Californium

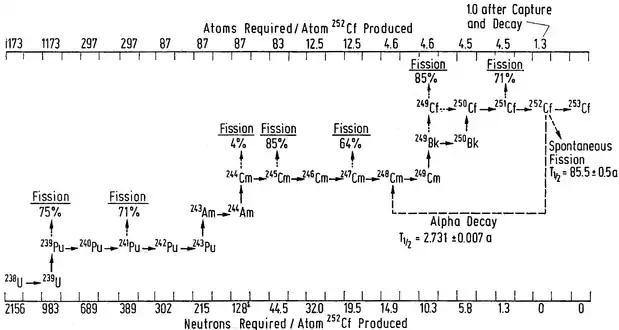
A complex flow diagram showing various isotopes.

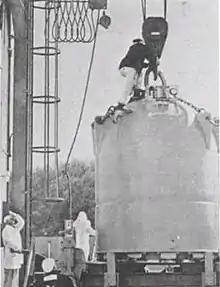
Large conical structure on a pulley with a man on top and two near the base.

has a number of specialized uses as a strong neutron emitter; it produces 139 million neutrons per microgram per minute. This property makes it useful as a startup neutron source for some nuclear reactors and as a portable (non-reactor based) neutron source for neutron activation analysis to detect trace amounts of elements in samples. Neutrons from californium are used as a treatment of certain cervical and brain cancers where other radiation therapy is ineffective. It has been used in educational applications since 1969 when Georgia Institute of Technology got a loan of 119 μg of Cf from the Savannah River Site. It is also used with online elemental coal analyzers and bulk material analyzers in the coal and cement industries.